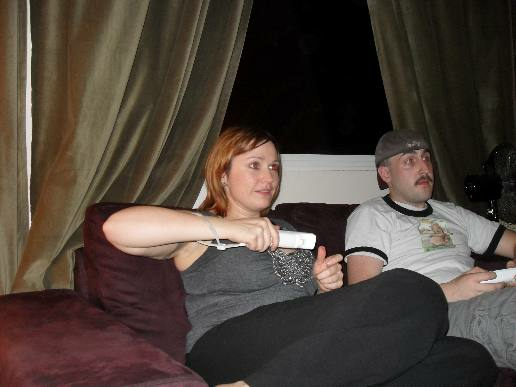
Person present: Yes